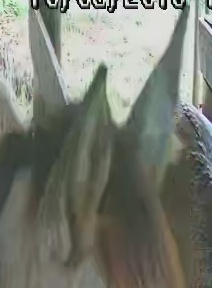
Face region: ears (position_of_ears)
Pain indicator: not_present